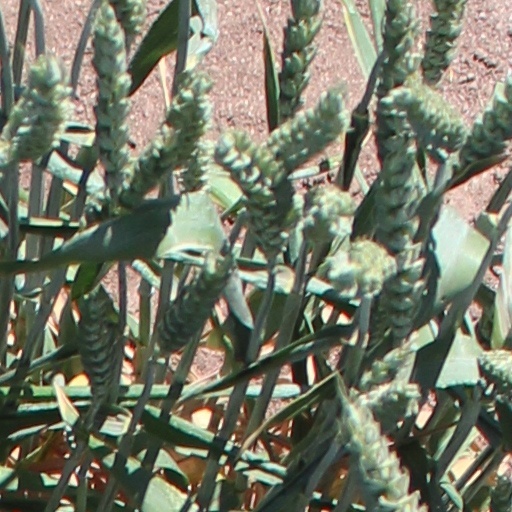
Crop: wheat